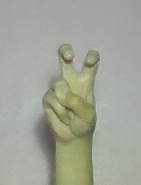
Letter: toot